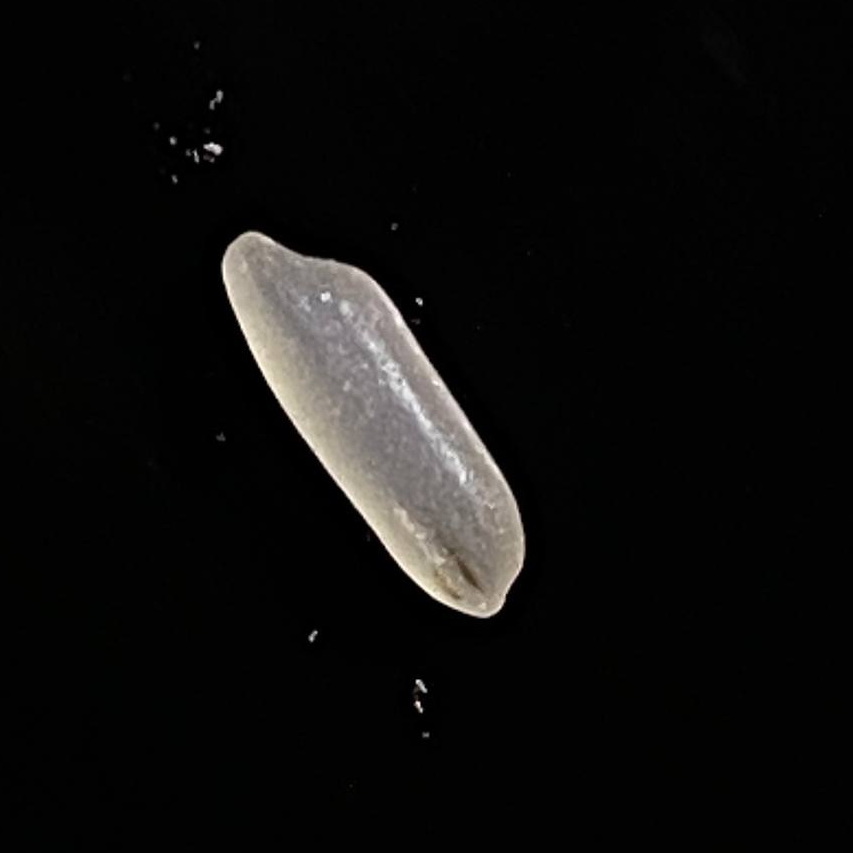
Rice variety: BR28